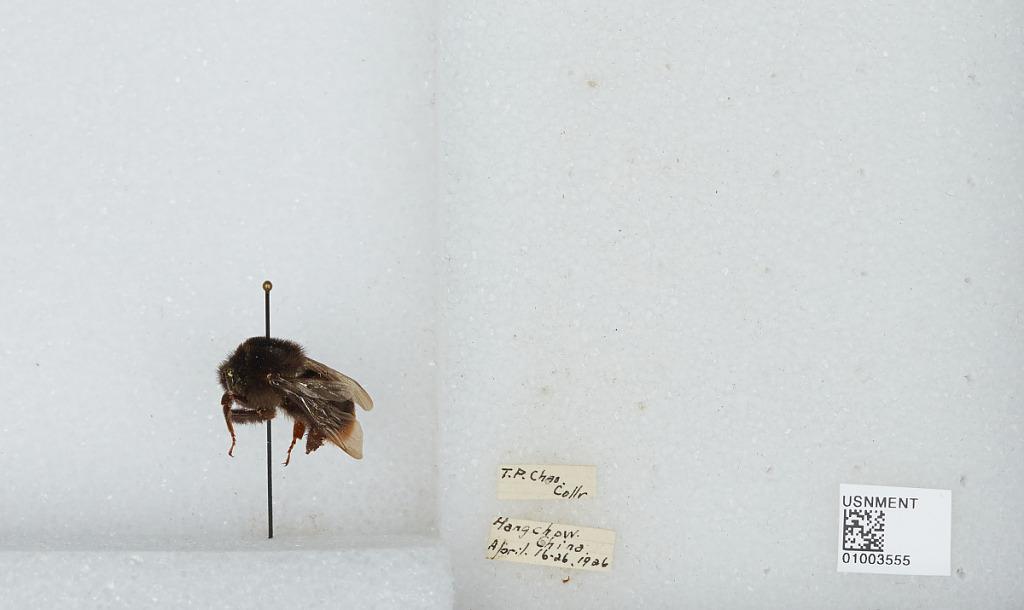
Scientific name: Bombus (Bombus) ignitus Smith
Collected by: T. Chao
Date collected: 1926-4-16
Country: China
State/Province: Zhejiang Sheng
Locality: Hangzhou